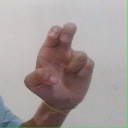
अक्षर: अ